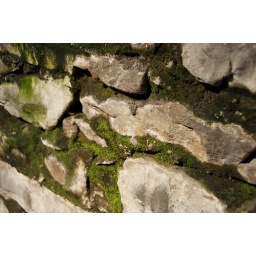
The limestone walls they built up for the road ways. These are the current roads in use today.